José Miguel Noguera

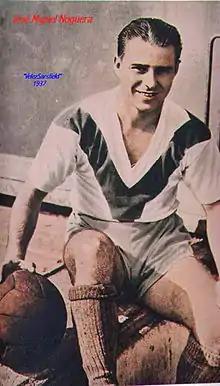

José Miguel Noguera Morrone (3 April 1913 – 29 October 1954) was a football player in Argentina during the golden age of Argentine football. He also played in Mexico and the United States.